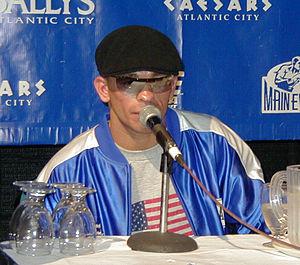
Arturo Gatti était un boxeur italo-canadien. Il a remporté le titre de champion du monde des poids super-plumes IBF entre 1995 et 1998 puis celui des super-légers WBC entre 2004 et 2005.